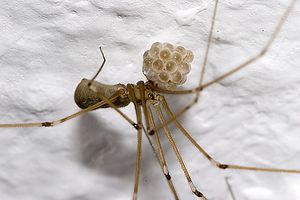
Il existe 48 345 espèces d'araignées décrites dans le monde réparties en 120 familles. Au Canada, 1 413 espèces et 43 familles sont connues et au Québec, la faune comprend 691 espèces réparties dans 34 familles.
Pholcus phalangioides, le Pholque phalangide, est une espèce d'araignées aranéomorphes de la famille des Pholcidae.